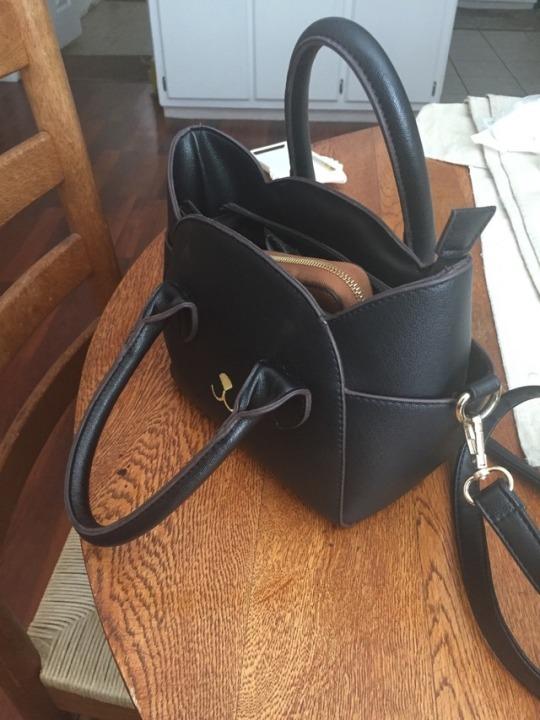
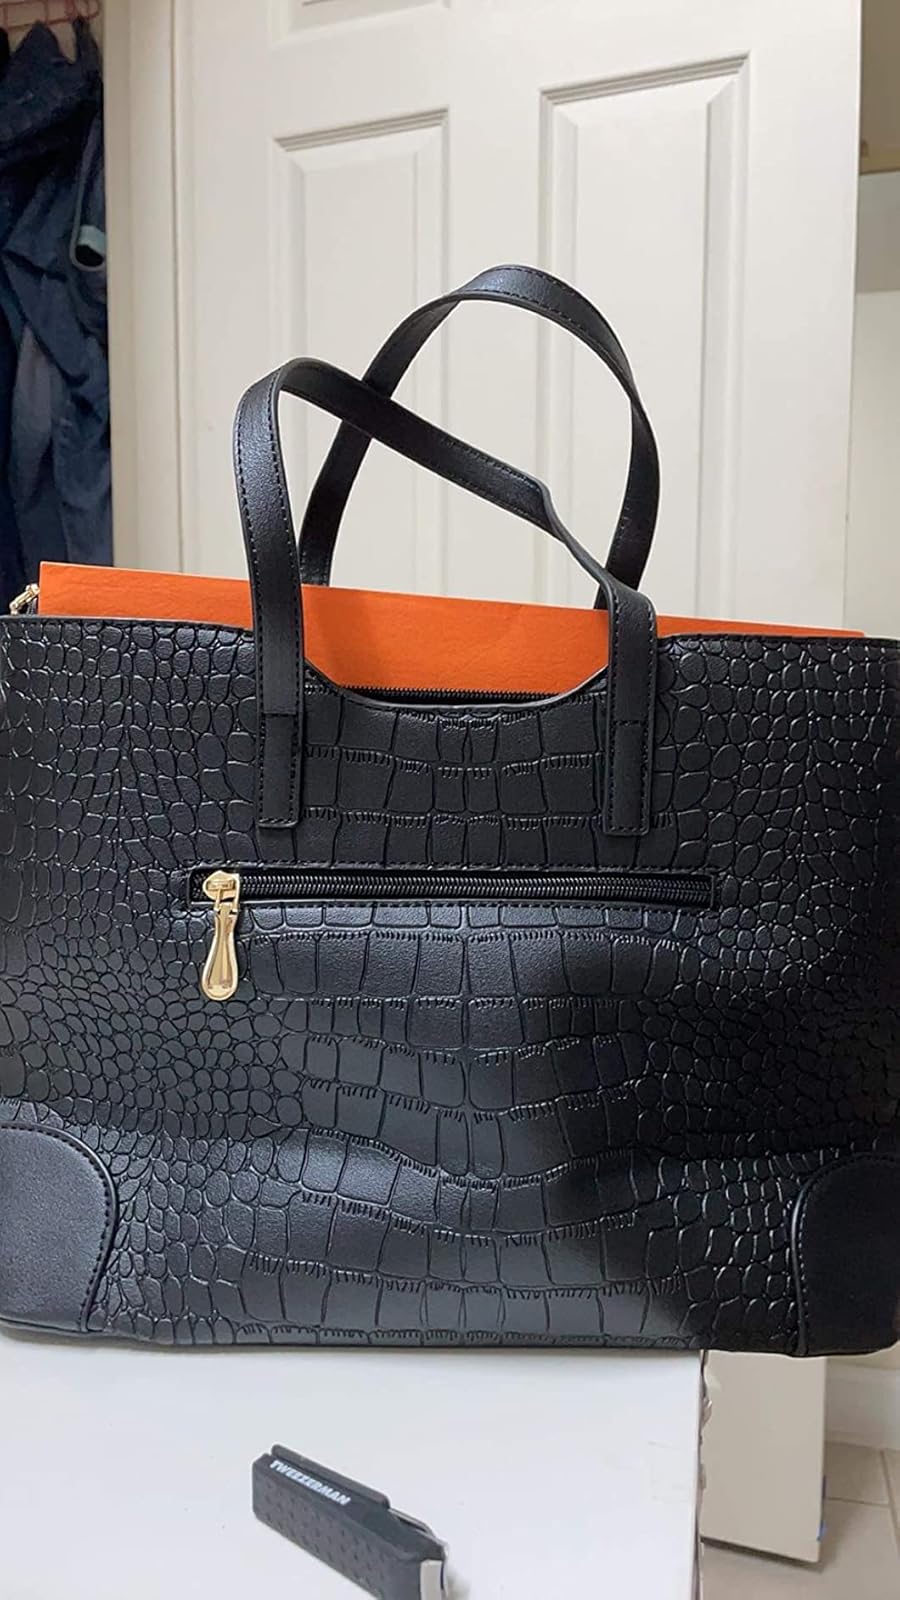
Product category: accessories_handbag
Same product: no